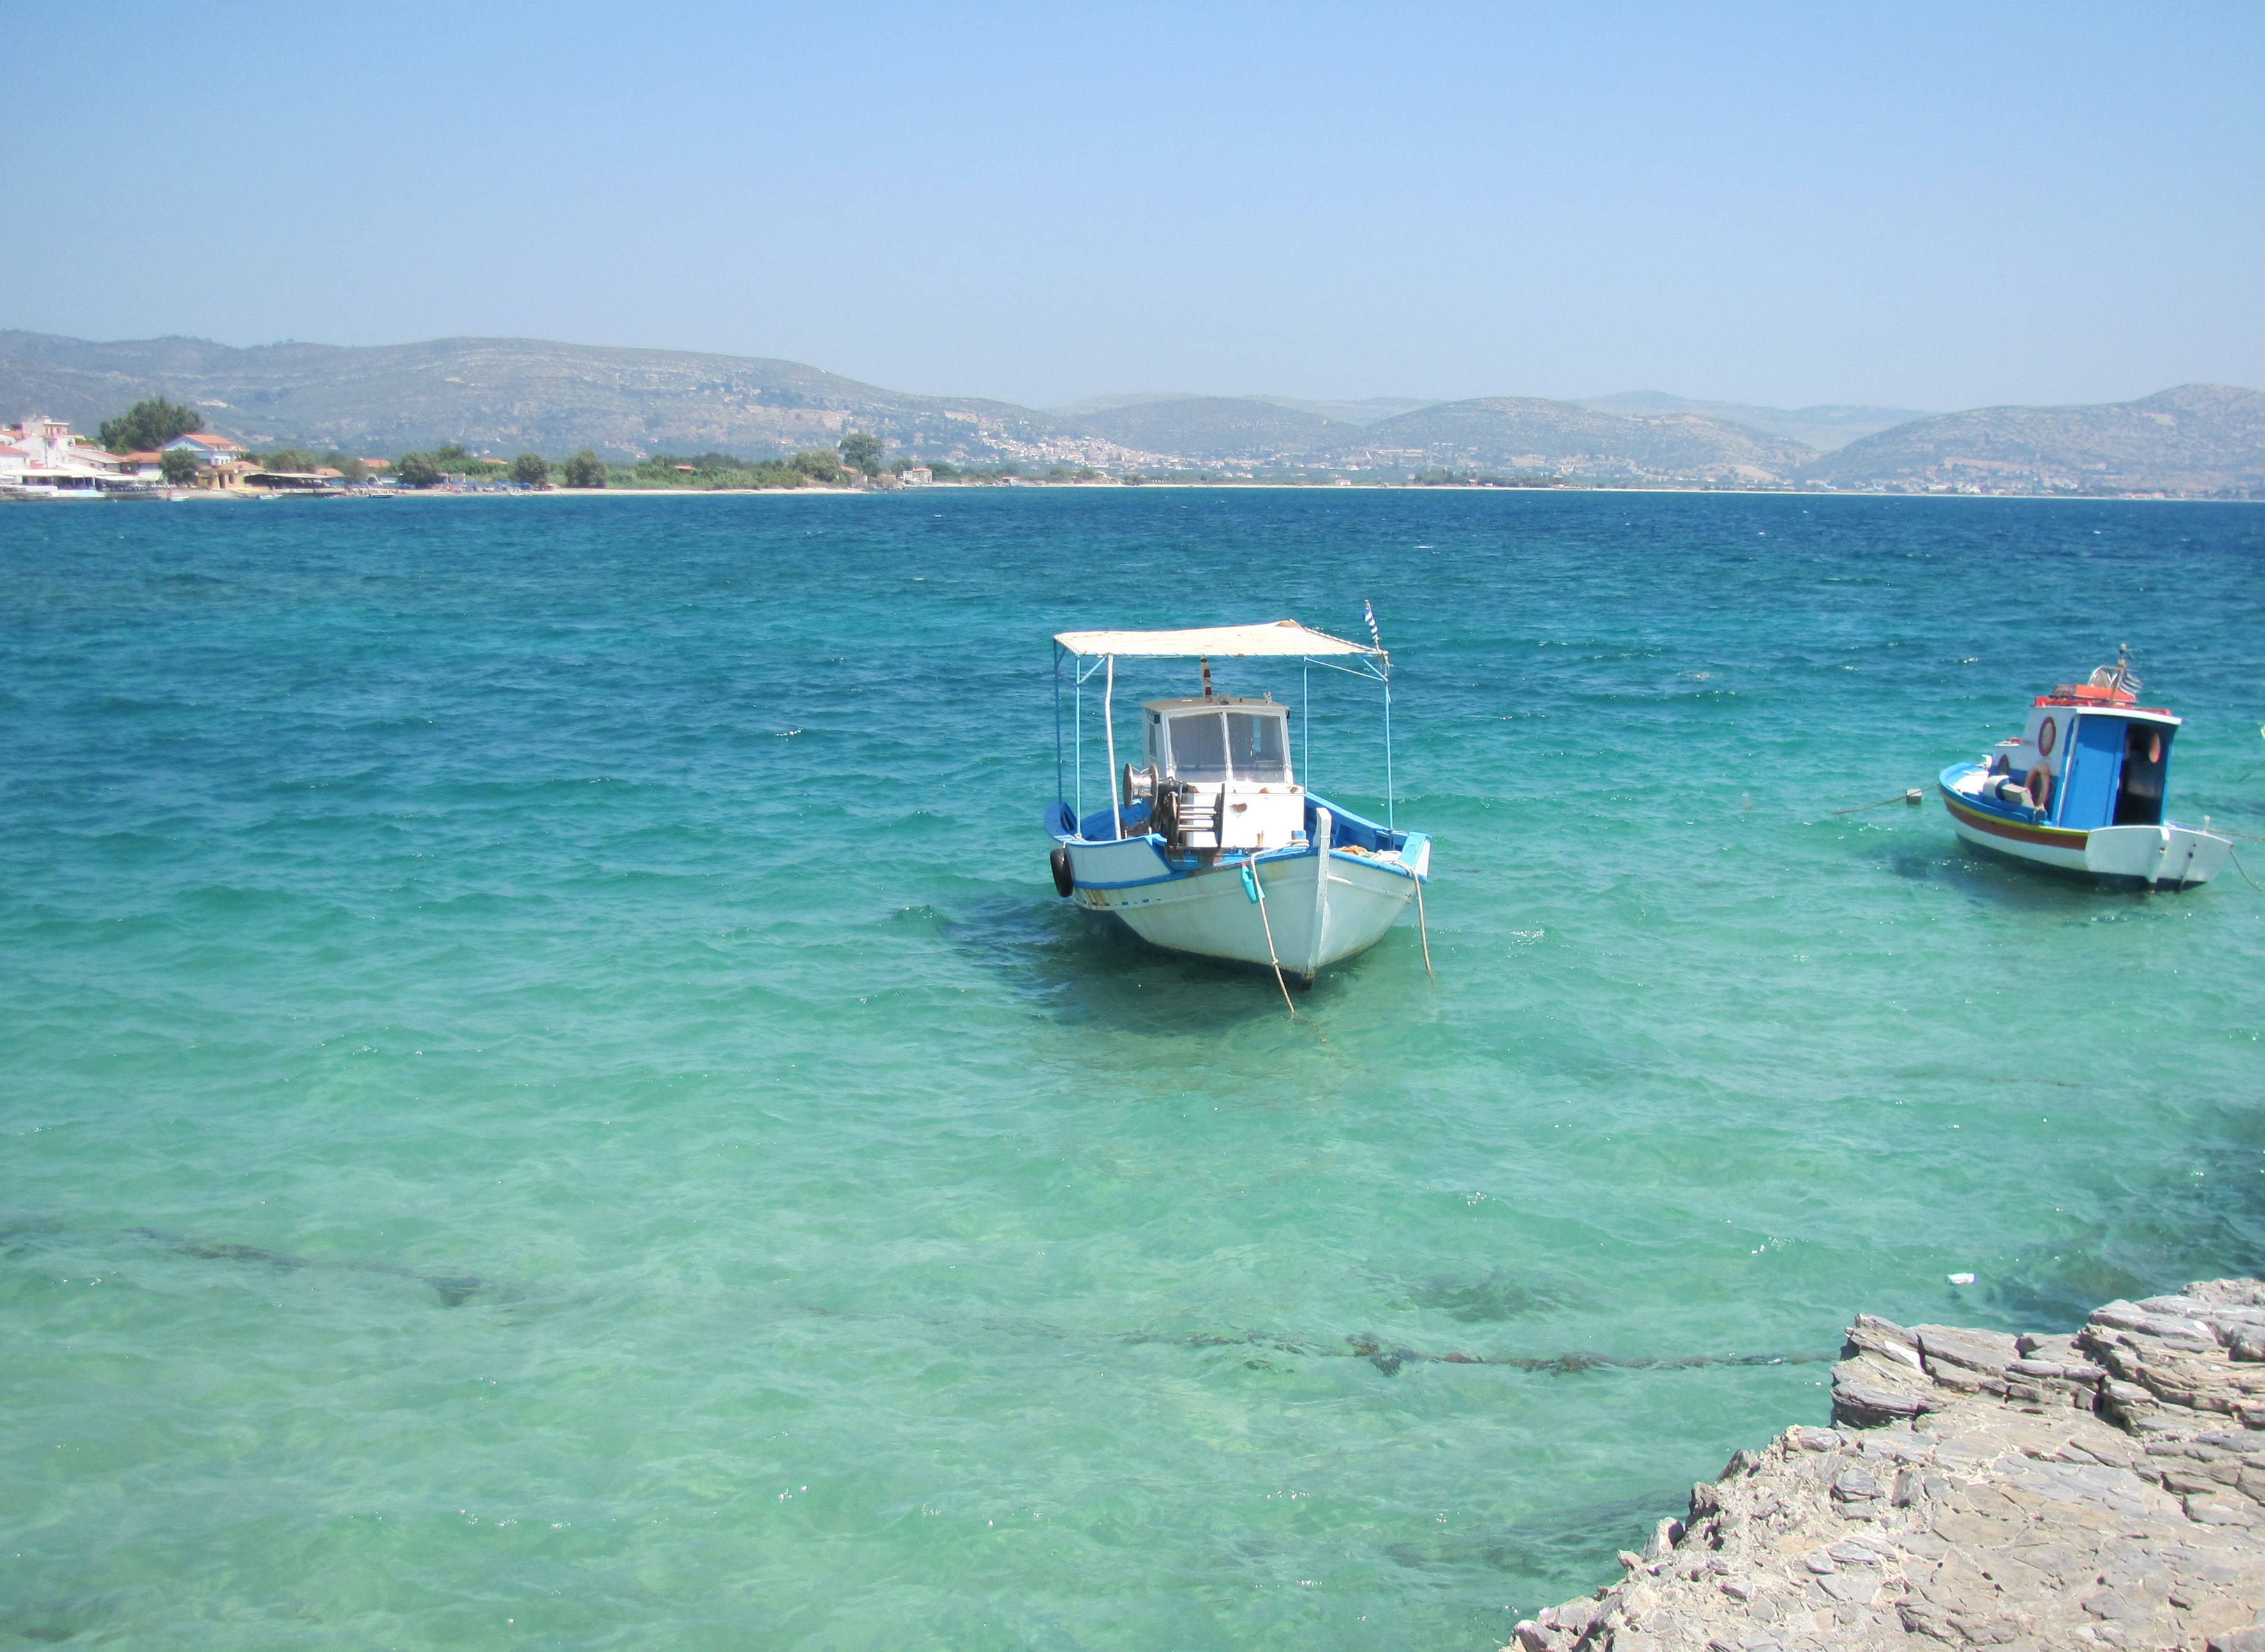
beach, sea, coast, water, ocean, boat, shore, summer, vacation, tranquility, cove, vehicle, lagoon, bay, island, marina, transparent, holidays, boating, greece, caribbean, cape, samos